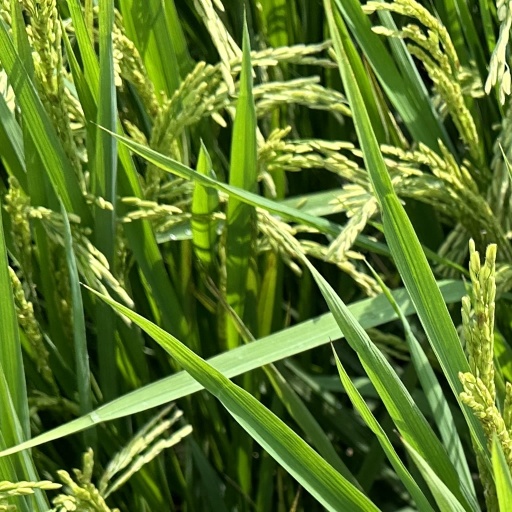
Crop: rice